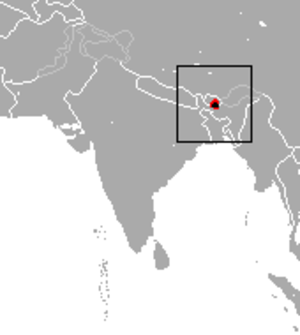
L'entelle doré ou langur doré, ou encore semnopithèque de Gee est une espèce qui fait partie des mammifères Primates. C'est un singe en danger de disparition de la famille des Cercopithecidae.